Armenian cuisine

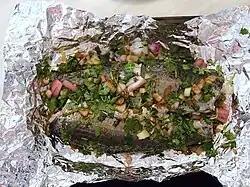
Sevan trout prepared before baking

"Putuk" ( "putuk") is a soup made with broth, mutton, and pre-soaked chickpeas in clay pots. During the cooking of the mutton and chickpeas, other ingredients such as potatoes, onions, dried alycha, and saffron are added. Slow cooking, which often lasts several hours, allows the flavors to fuse. The soup is served in the clay pot it was cooked in and is often accompanied by an Armenian leavened bread called matnakash.